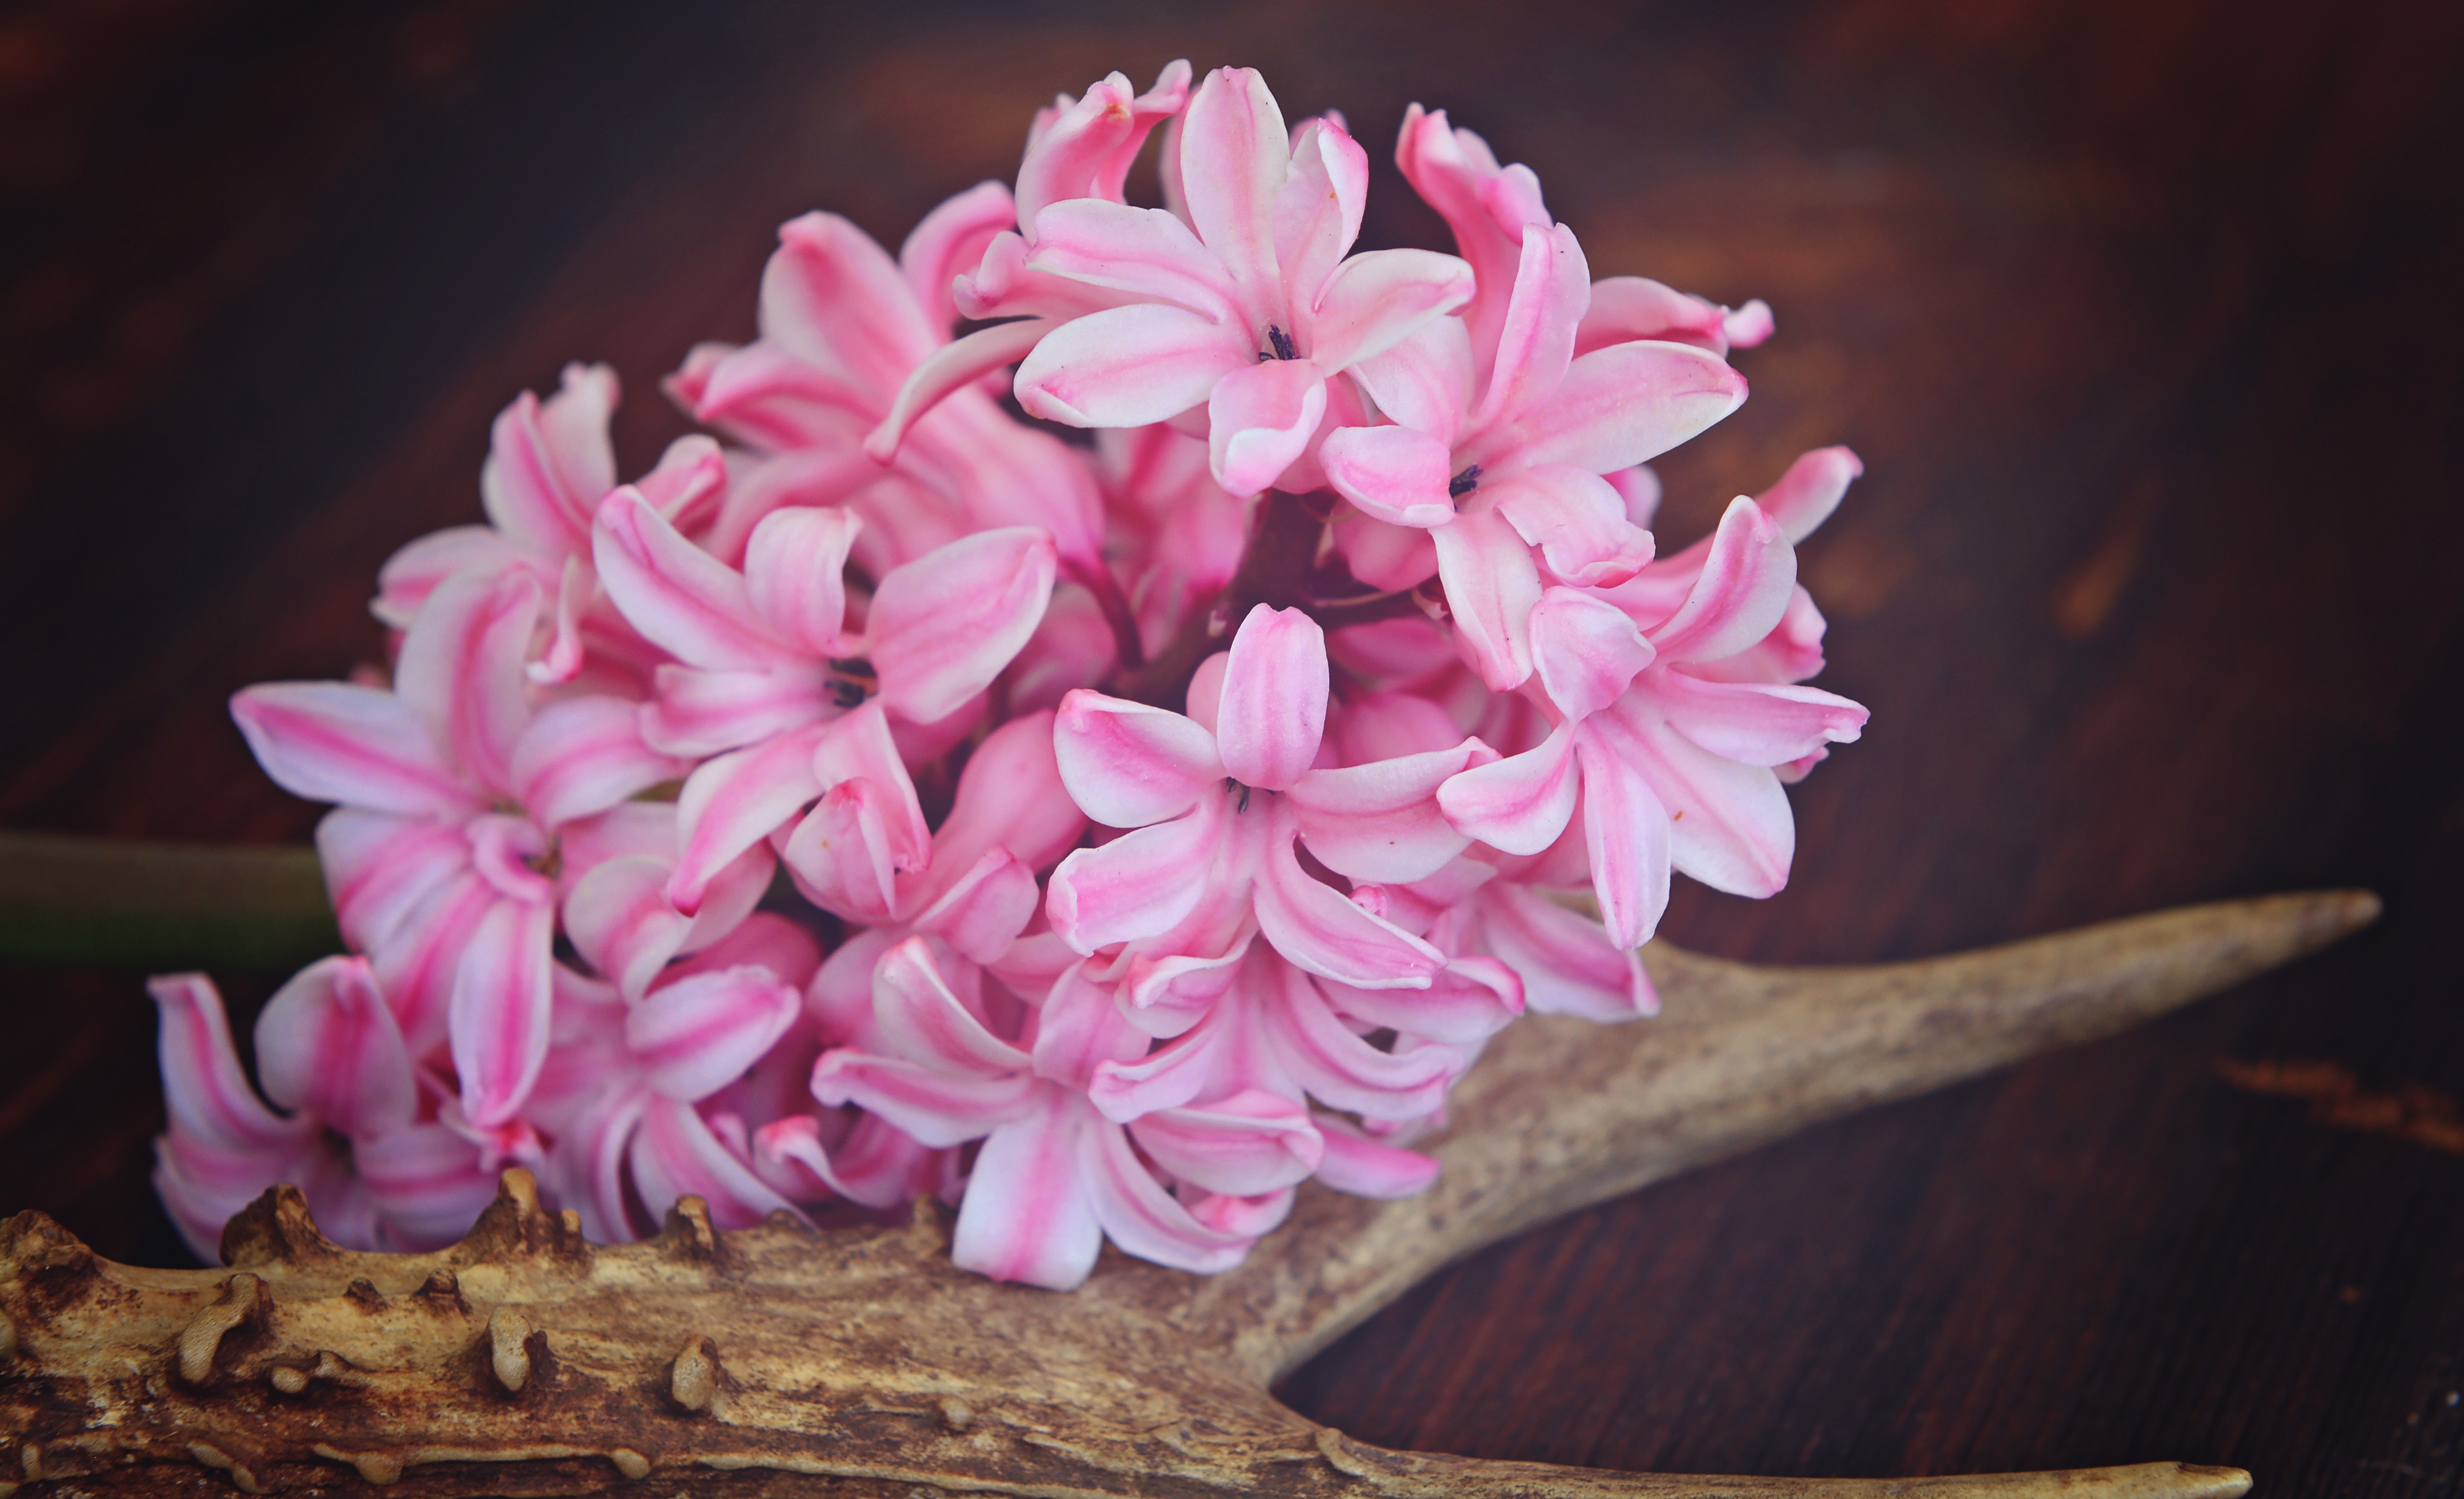
blossom, plant, wood, flower, petal, pink, close, flora, antler, flowers, fragrant, hyacinth, spring flower, macro photography, flowering plant, scented plant, fragrant flower, land plant